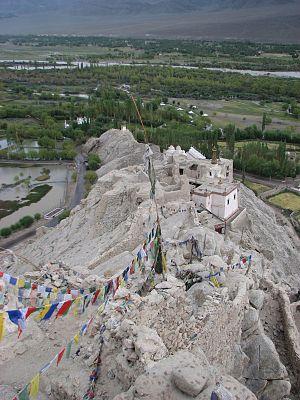
Le Ladakh, cette région du nord-ouest de l'Inde a, aujourd'hui encore, un statut particulier au sein de l'Union Indienne. Région de culture tibétaine, au carrefour de routes commerciales permettant des mélanges ethniques, culturels, artistiques et cultuels, le Ladakh est devenu une région touristique plus de dix ans après la guerre de 1962. Terre de trekking pour la plupart des touristes, son histoire demande pourtant à être connue et découverte. Les recherches pionnières d'Alexander Cunningham et d'August Hermann Francke restent la base du travail historique sur le Ladakh, mais les recherches de Luciano Petech nous permettent d’appréhender cette histoire avec plus de précision. Il émit notamment des hypothèses permettant de corriger certains problèmes de datations. Nous utilisons principalement les datations de Petech tout en gardant à l’esprit que ces dates restent des approximations.